Nakashima Station

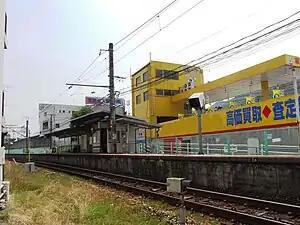
Nakashima Station building (April 17, 2005)

is a JR West Kabe Line station located in Kabe-Minami, Asaminami-ku, Hiroshima, Hiroshima Prefecture, Japan.